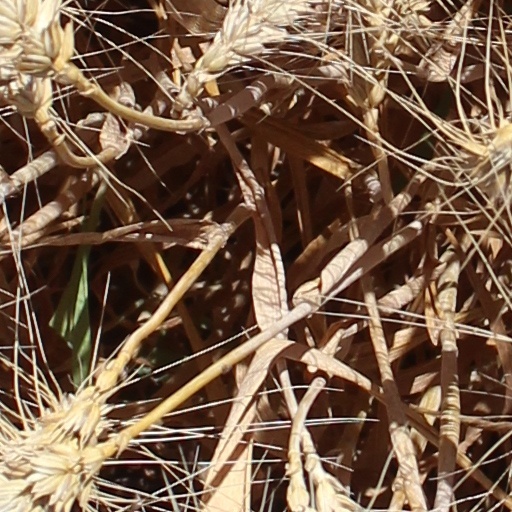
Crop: wheat